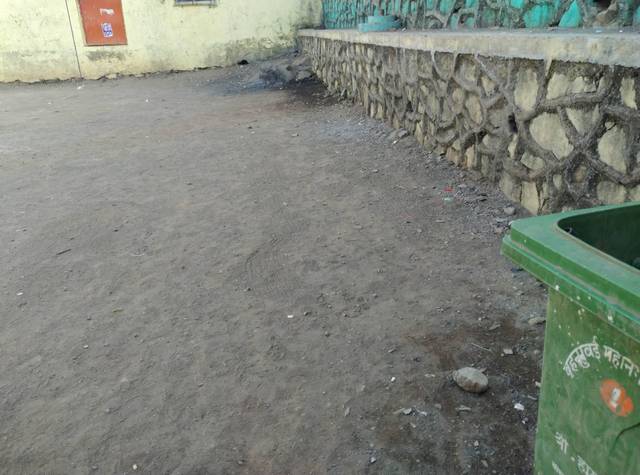
Region: India
Coordinates: 19.105, 72.915